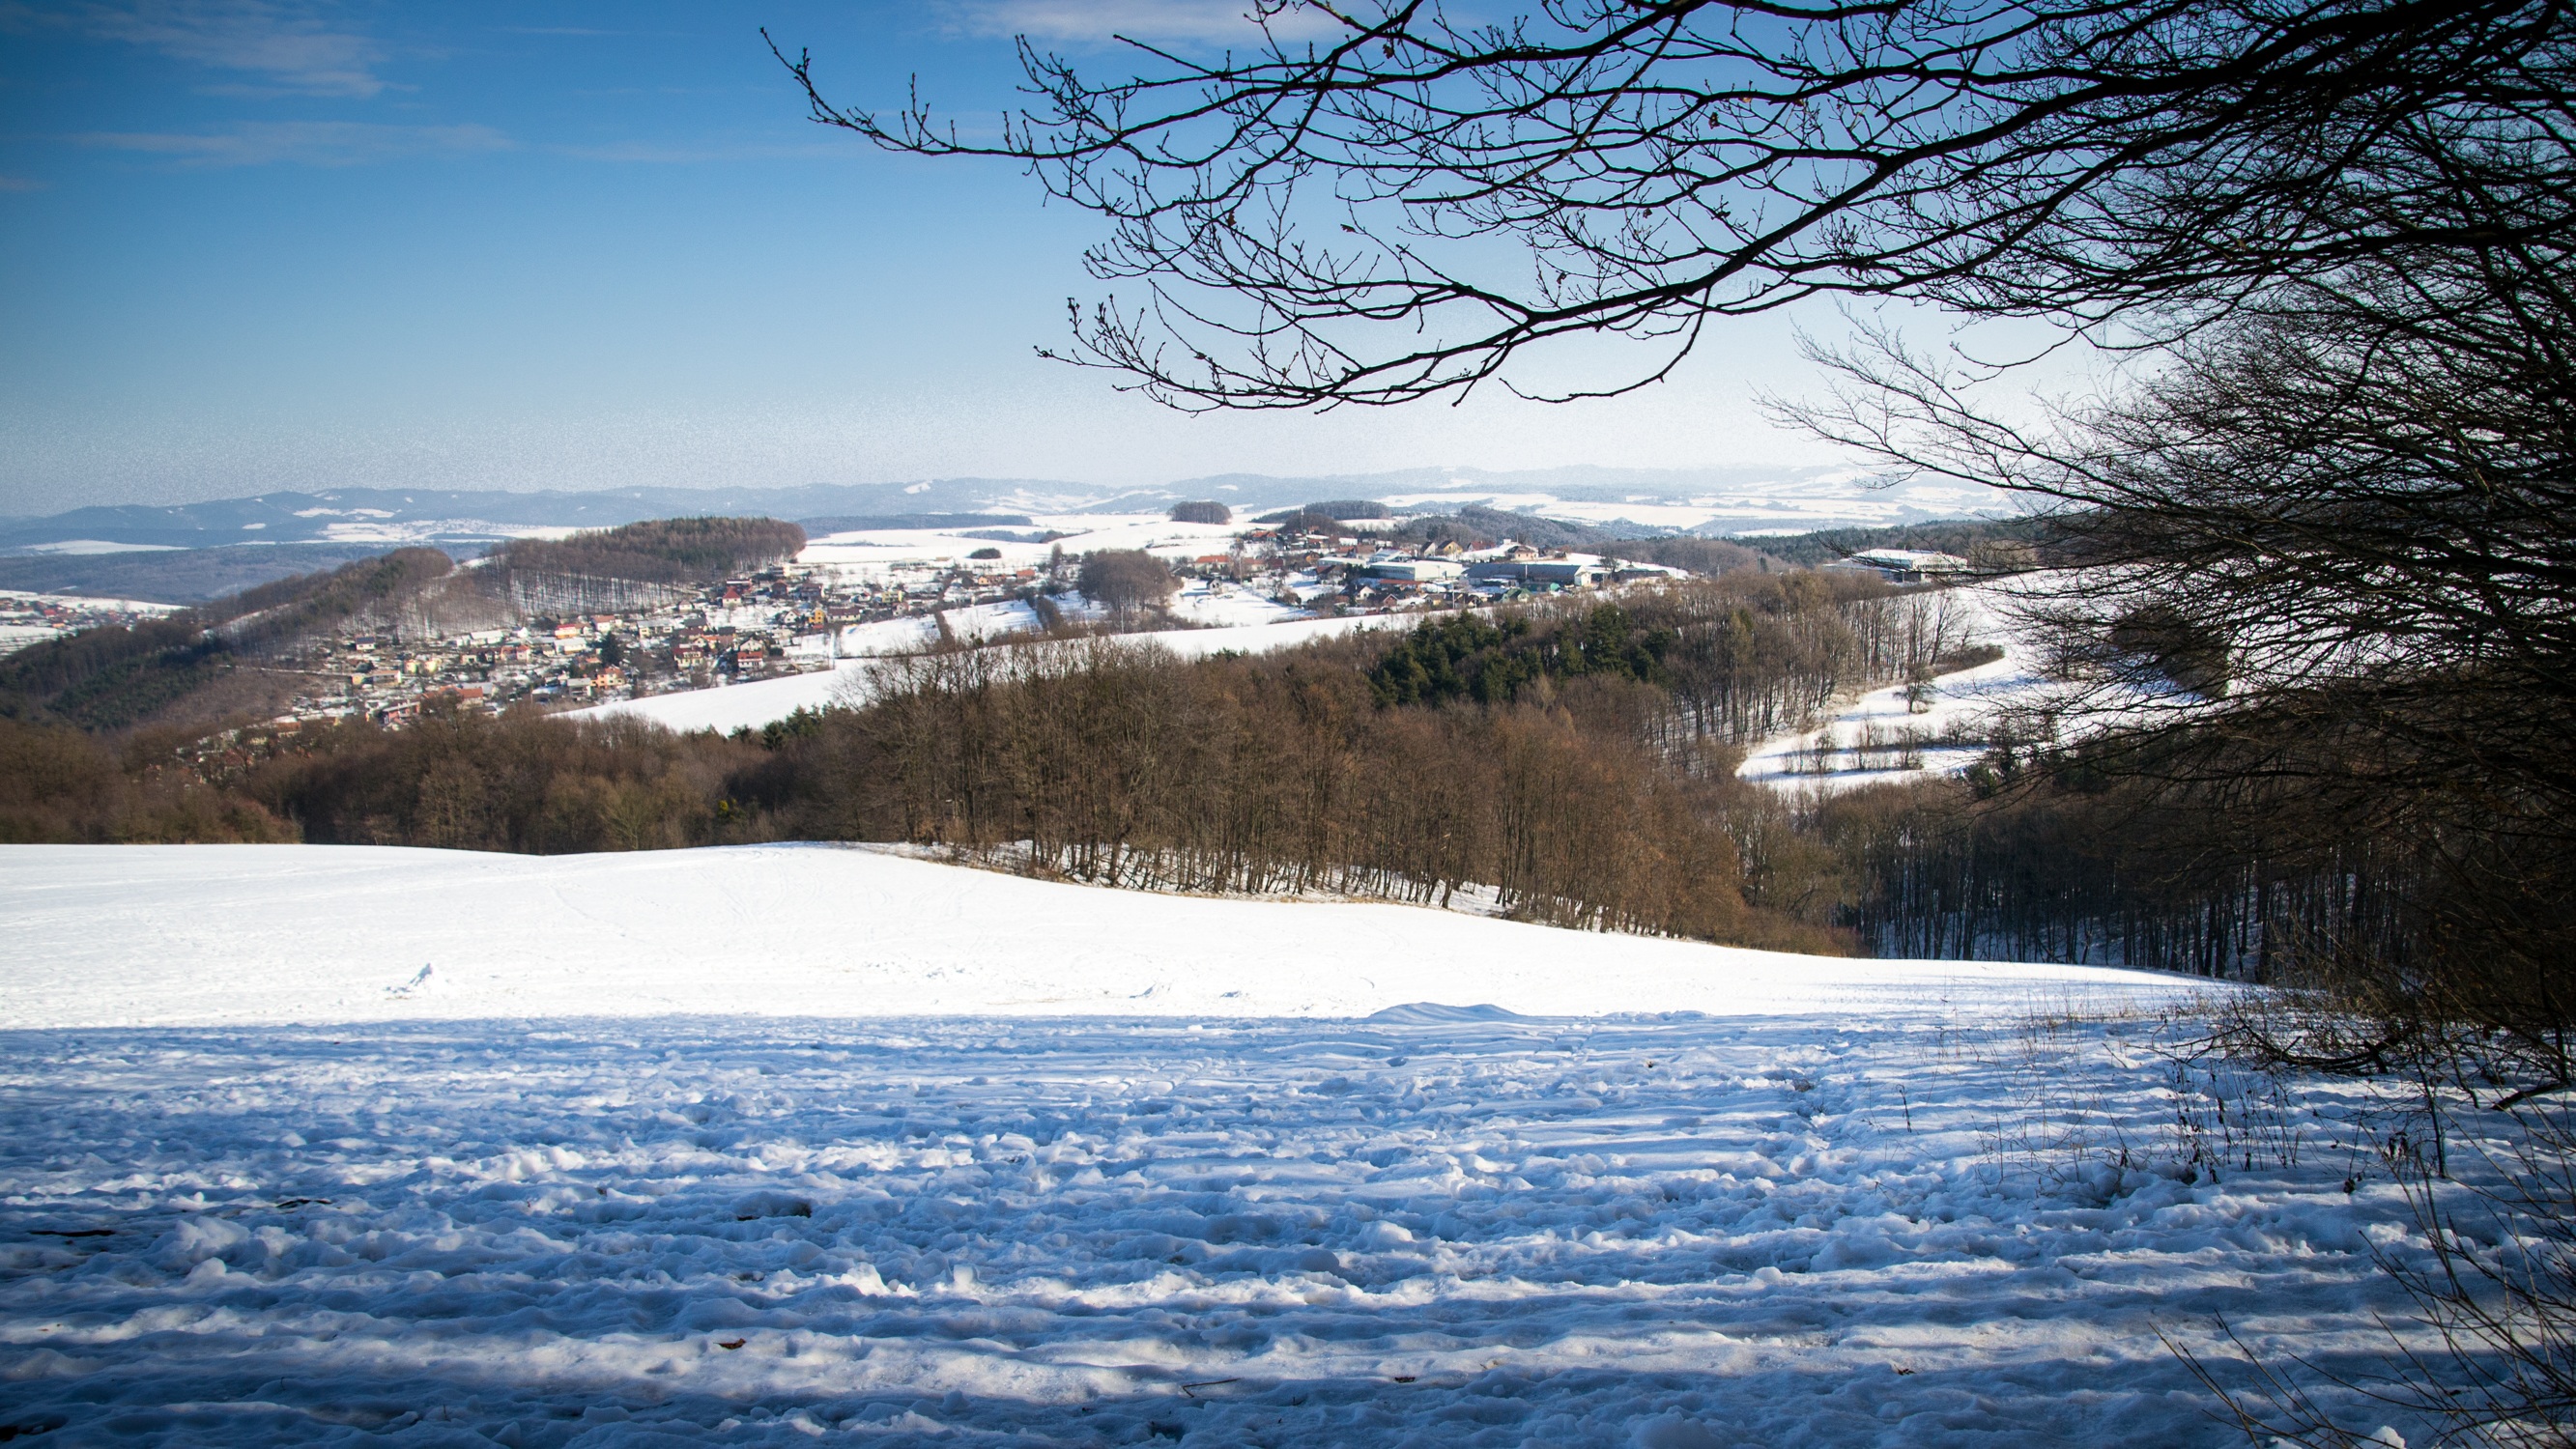
landscape, tree, nature, wilderness, mountain, snow, winter, sky, field, meadow, house, hill, lake, view, city, mountain range, village, ice, weather, arctic, tourism, season, mountains, loch, tundra, mountainous landforms